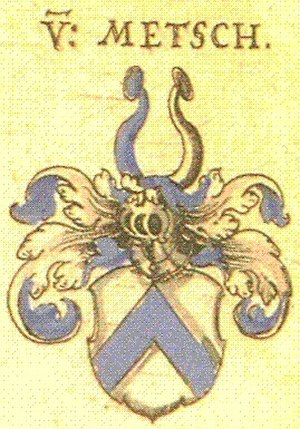
Vesselhorn
Vesselhorn fra tiden efter middelalderen i den tyske slægt Metschs hjelmtegn (Siebmachers Wappenbuch)
Vesselhorn er to stiliserede horn og bruges som hjelmtegn i en mængde person- og slægtsvåbener.